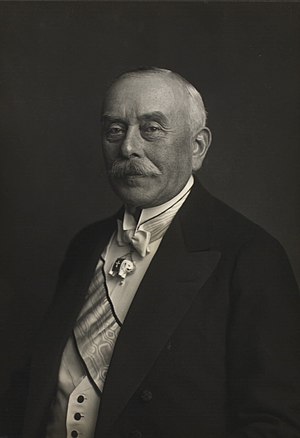
Frederik Raben-Levetzau
Frederik Christopher Otto lensgreve Raben-Levetzau var en dansk udenrigsminister og en af Danmarks største jordbesiddere, idet han var lensgreve til grevskabet Christiansholm og til Bremersvold, Beldringe og Lekkende.